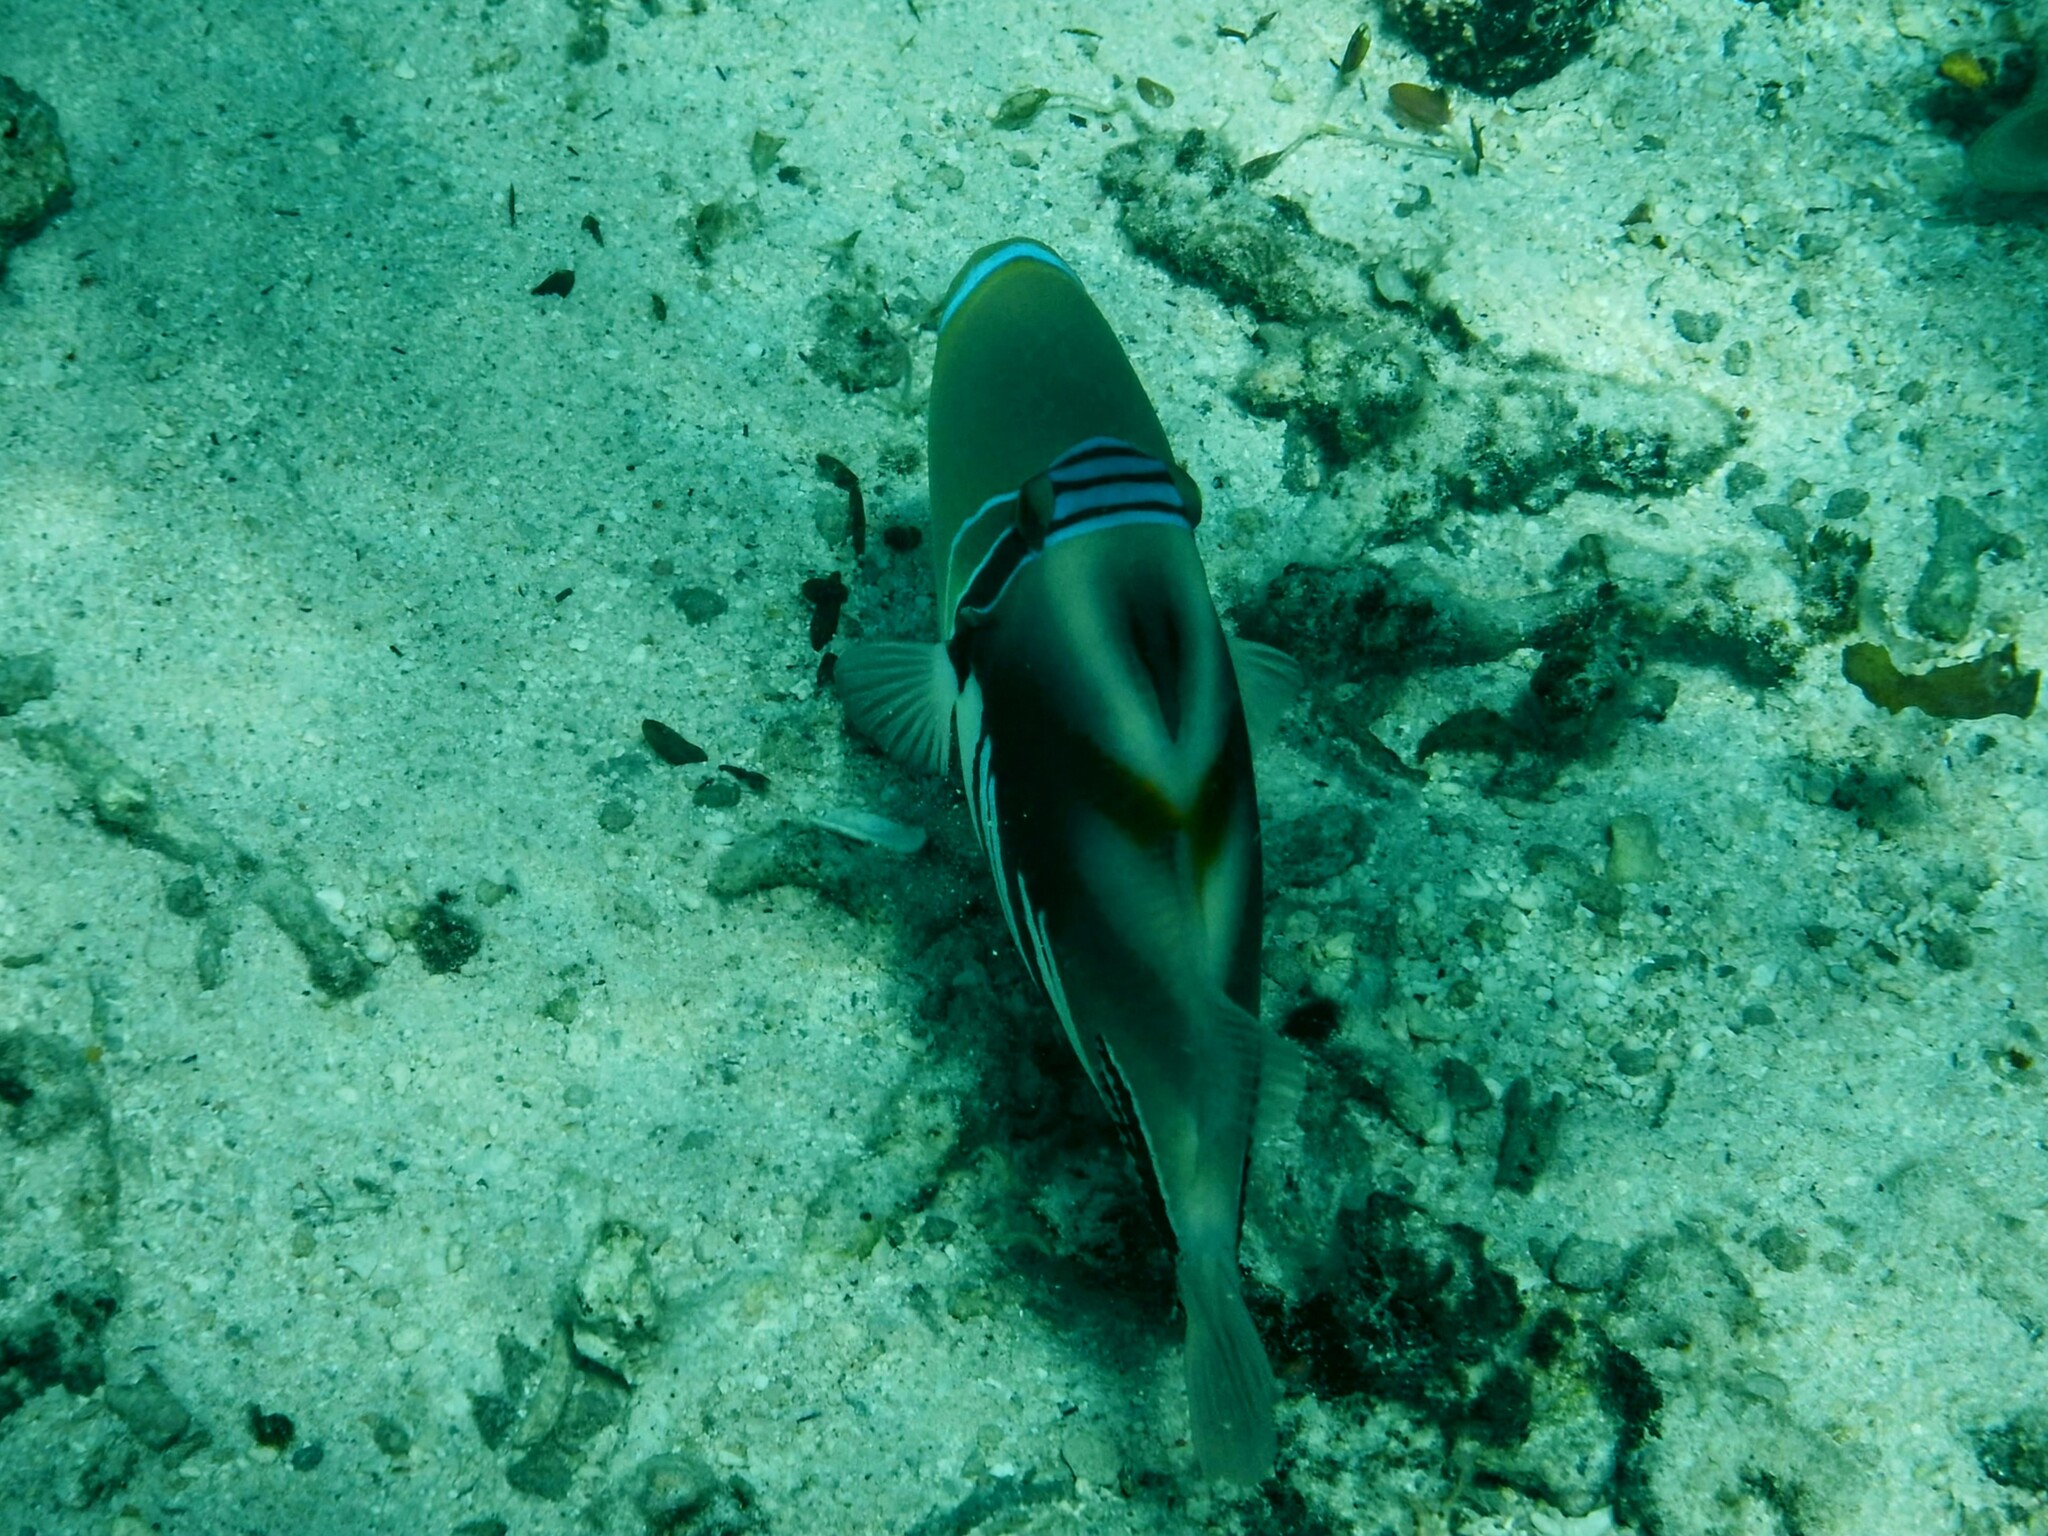
Rhinecanthus aculeatus (Lagoon Triggerfish)